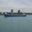
Label: ship